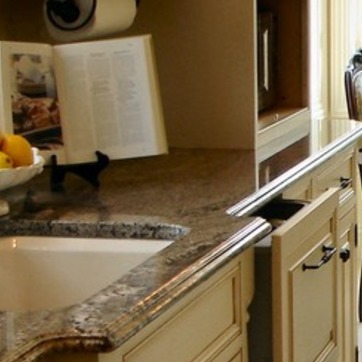
Material: polishedstone